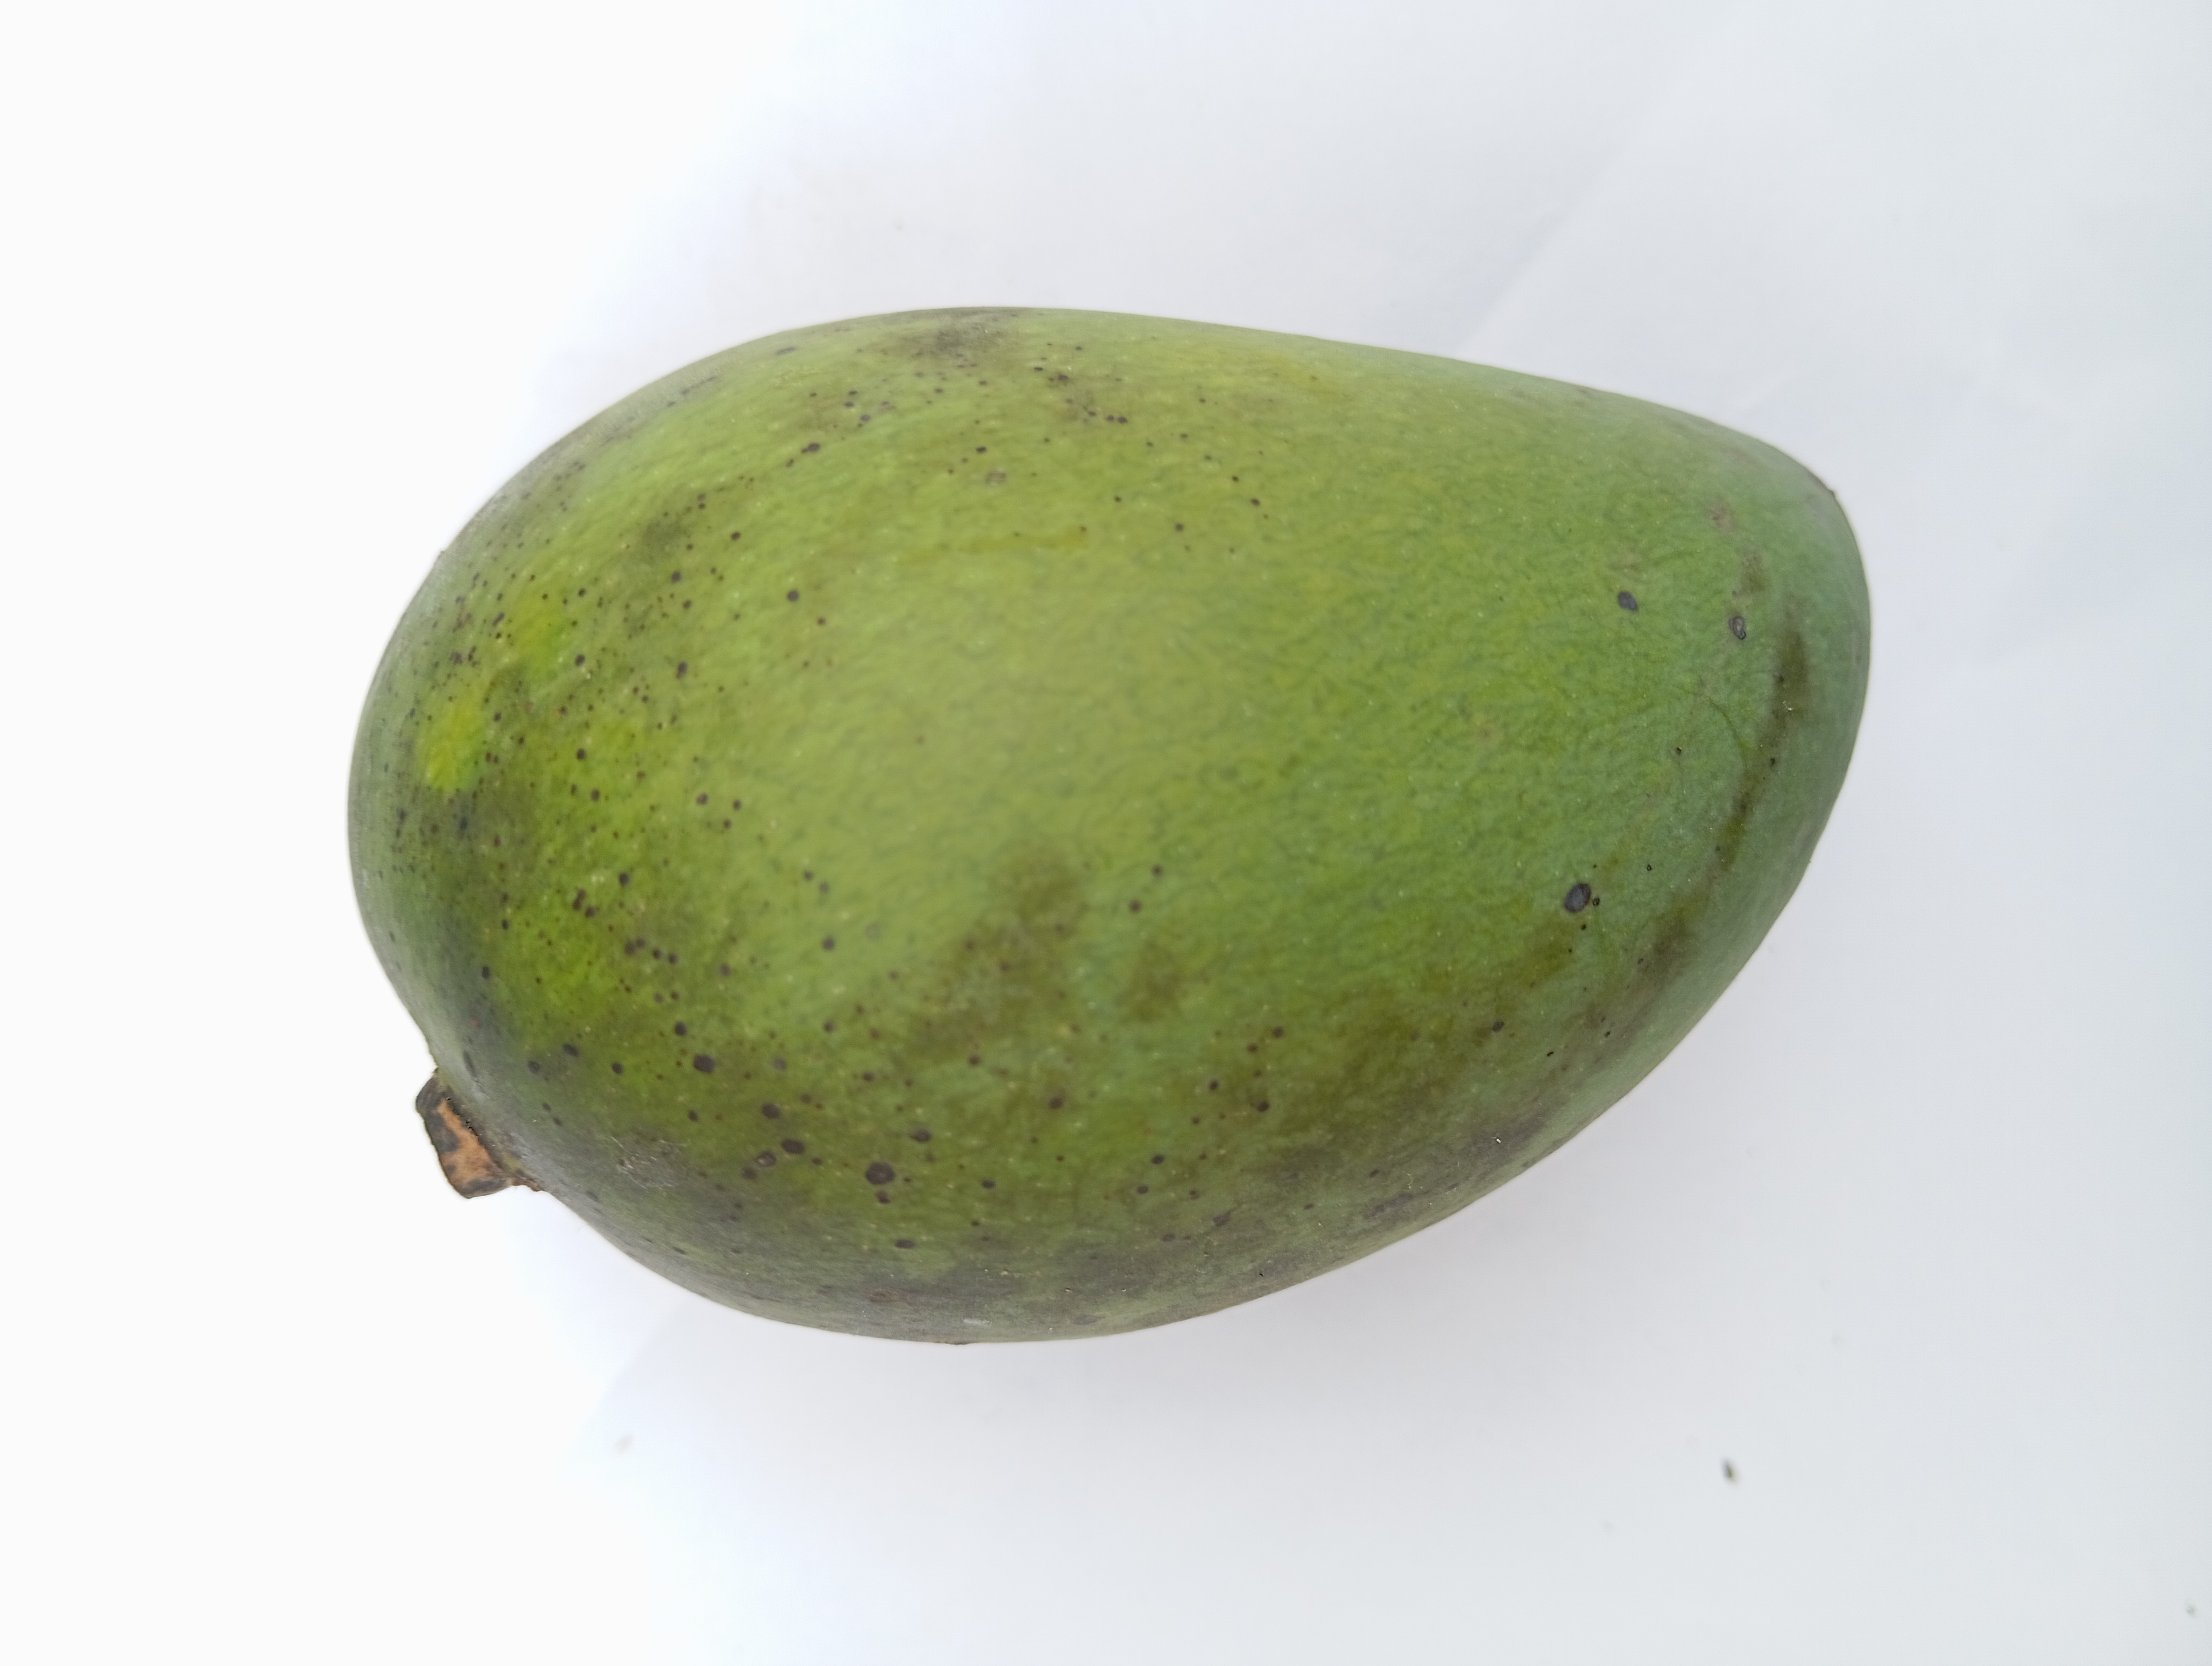
Mango variety: Harivanga